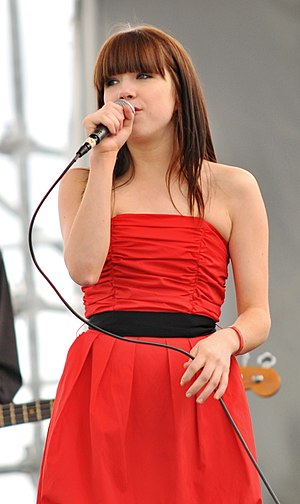
Carly Rae Jepsen
Carly Rae Jepsen 2010
Carly Rae Jepsen er en Junonomineret canadisk singer-songwriter fra byen Victoria i provinsen Britisk Columbia. Hun blev, i 2007, nummer tre i den femte sæson af Canadian Idol.